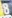
Number: 8